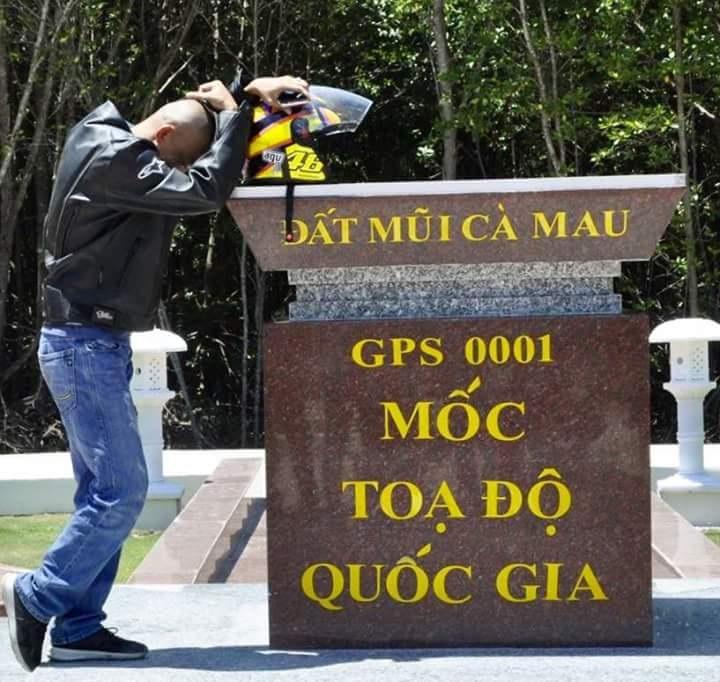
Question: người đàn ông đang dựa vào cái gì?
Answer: gps 001 mốc tọa độ quốc gia